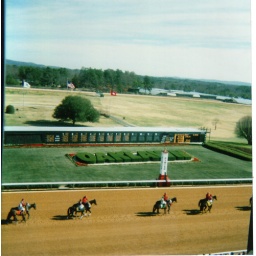
These are the race horses being escorted by another horse into the starting gate.